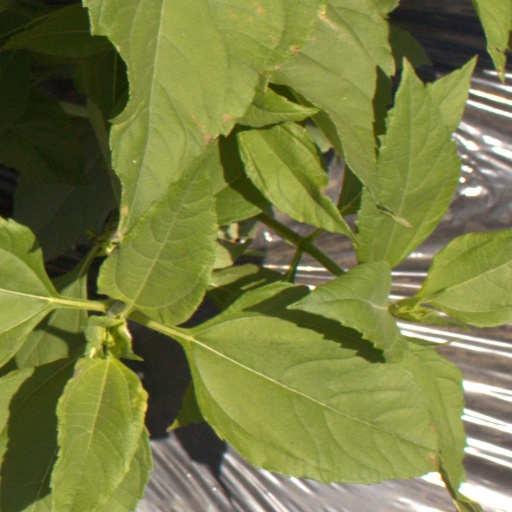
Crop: Jerusalem artichoke